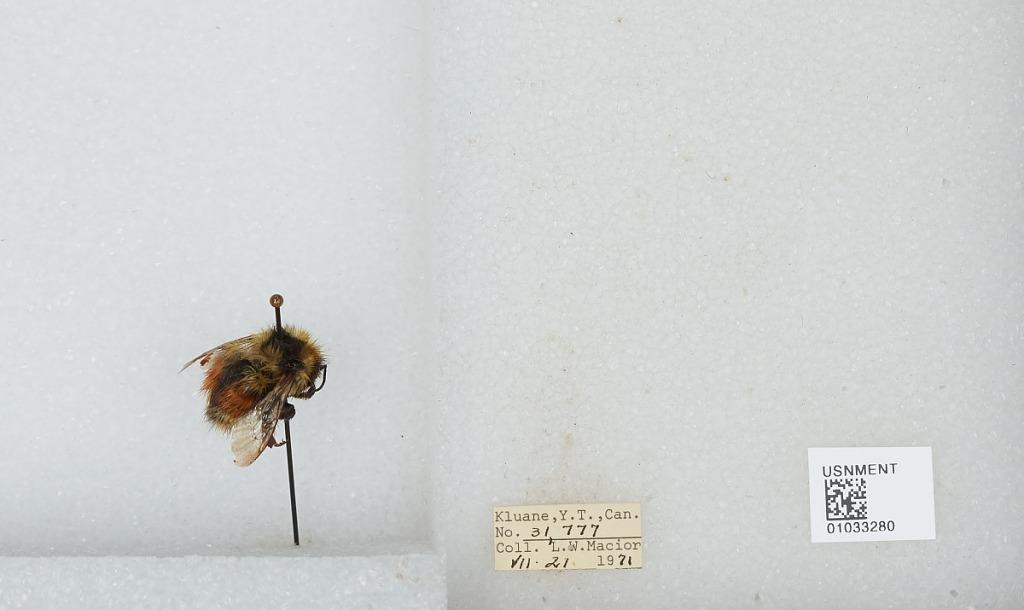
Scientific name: Bombus (Pyrobombus) sylvicola Kirby
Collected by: L. Macior
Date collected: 1971-7-21
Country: Canada
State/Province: Yukon Territory
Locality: Kluane
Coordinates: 60.75, -139.5